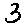
Label: 3